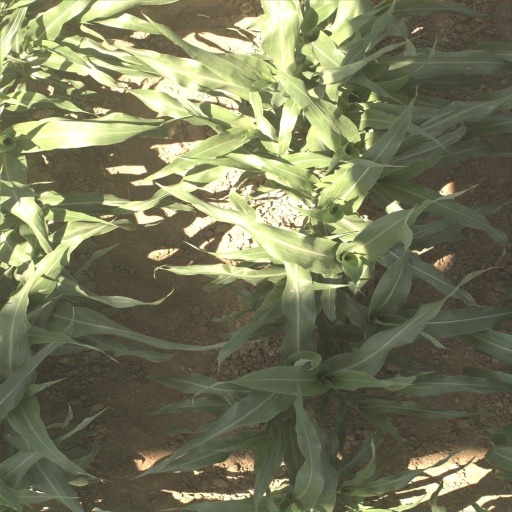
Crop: sorghum